Prince Gaetan, Count of Girgenti

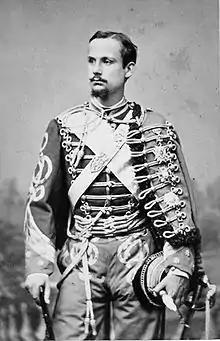

Prince Gaetan of the Two Sicilies, Count of Girgenti (12 January 1846, Naples, Two Sicilies – 26 November 1871, Lucerne, Switzerland) was the seventh child of Ferdinand II of the Two Sicilies and his wife Maria Theresa of Austria. Gaetan was a member of the House of Bourbon-Two Sicilies and consort to Isabella, Princess of Asturias, twice the recognized heir presumptive to the throne of Spain. Through this union, Gaetan was created an Infante of Spain.